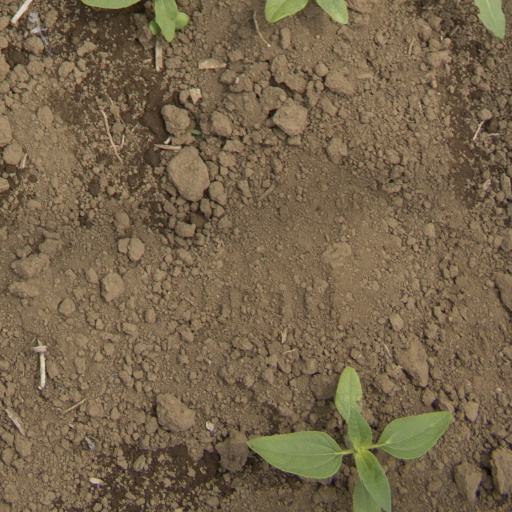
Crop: Jerusalem artichoke